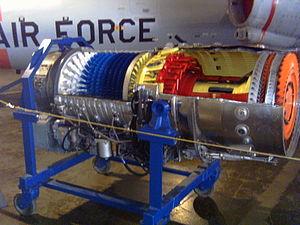
Le Westinghouse J46 était un turboréacteur à postcombustion américain qui fut développé par Westinghouse Aviation Gas Turbine Division pour propulser de nombreux avions de la marine militaire américaine dans les années 1950. Il devait servir de groupe propulseur à l'avion F3D-3 Skyknight, qui fut finalement abandonné. Il équipa également les F2Y Sea Dart et F7U Cutlass, ainsi que la Wingfoot Express, un véhicule de records qui parvint à atteindre 413 mph et battit ainsi le record de vitesse terrestre le 2 octobre 1964.